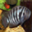
Label: aquarium_fish